Commander-in-Chief, Plymouth

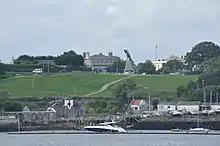
Hamoaze House, formerly Admiralty House, on Mount Wise (centre)

The post dates back to around 1743. It extended along the South Coast from Exmouth in East Devon to Penzance in Cornwall. In 1845, this office was renamed as Commander-in-Chief, Devonport, until 1896, when it was altered back to its original name. In 1941, during World War II, elements of Plymouth Command were transferred to Western Approaches Command which was established at Derby House in Liverpool. Meanwhile, Plymouth Command occupied a new combined Headquarters, known as the "Maritime Headquarters", at Mount Wise. The post of Commander-in-Chief, Plymouth, was merged with that of Commander-in-Chief, Portsmouth, in 1969, to form Naval Home Command. Between 1952 and 1969, the Commander-in-Chief, Plymouth, double-hatted as Plymouth Sub-Area Channel Command (PLYMCHAN) commander in NATO's Allied Command Channel, and from 1969 to 1994, he double-hatted as Naval Base Commander Devonport, NATO Commander Central Sub-Area (CENTLANT) and Commander Plymouth Sub-Area Channel (PLYMCHAN).